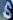
Number: 6